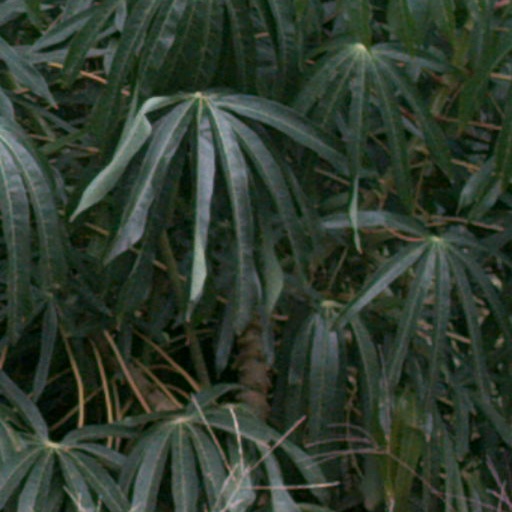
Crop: cassava